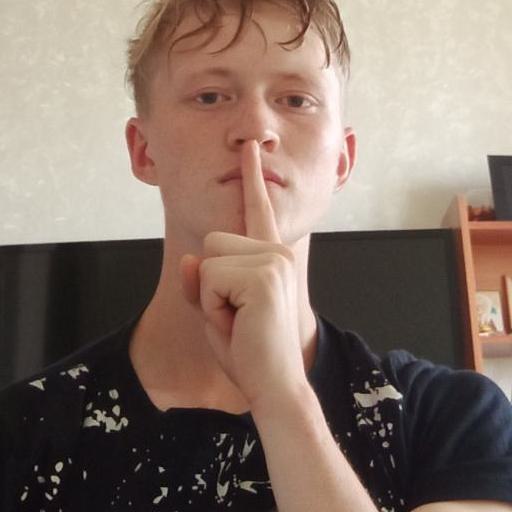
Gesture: mute